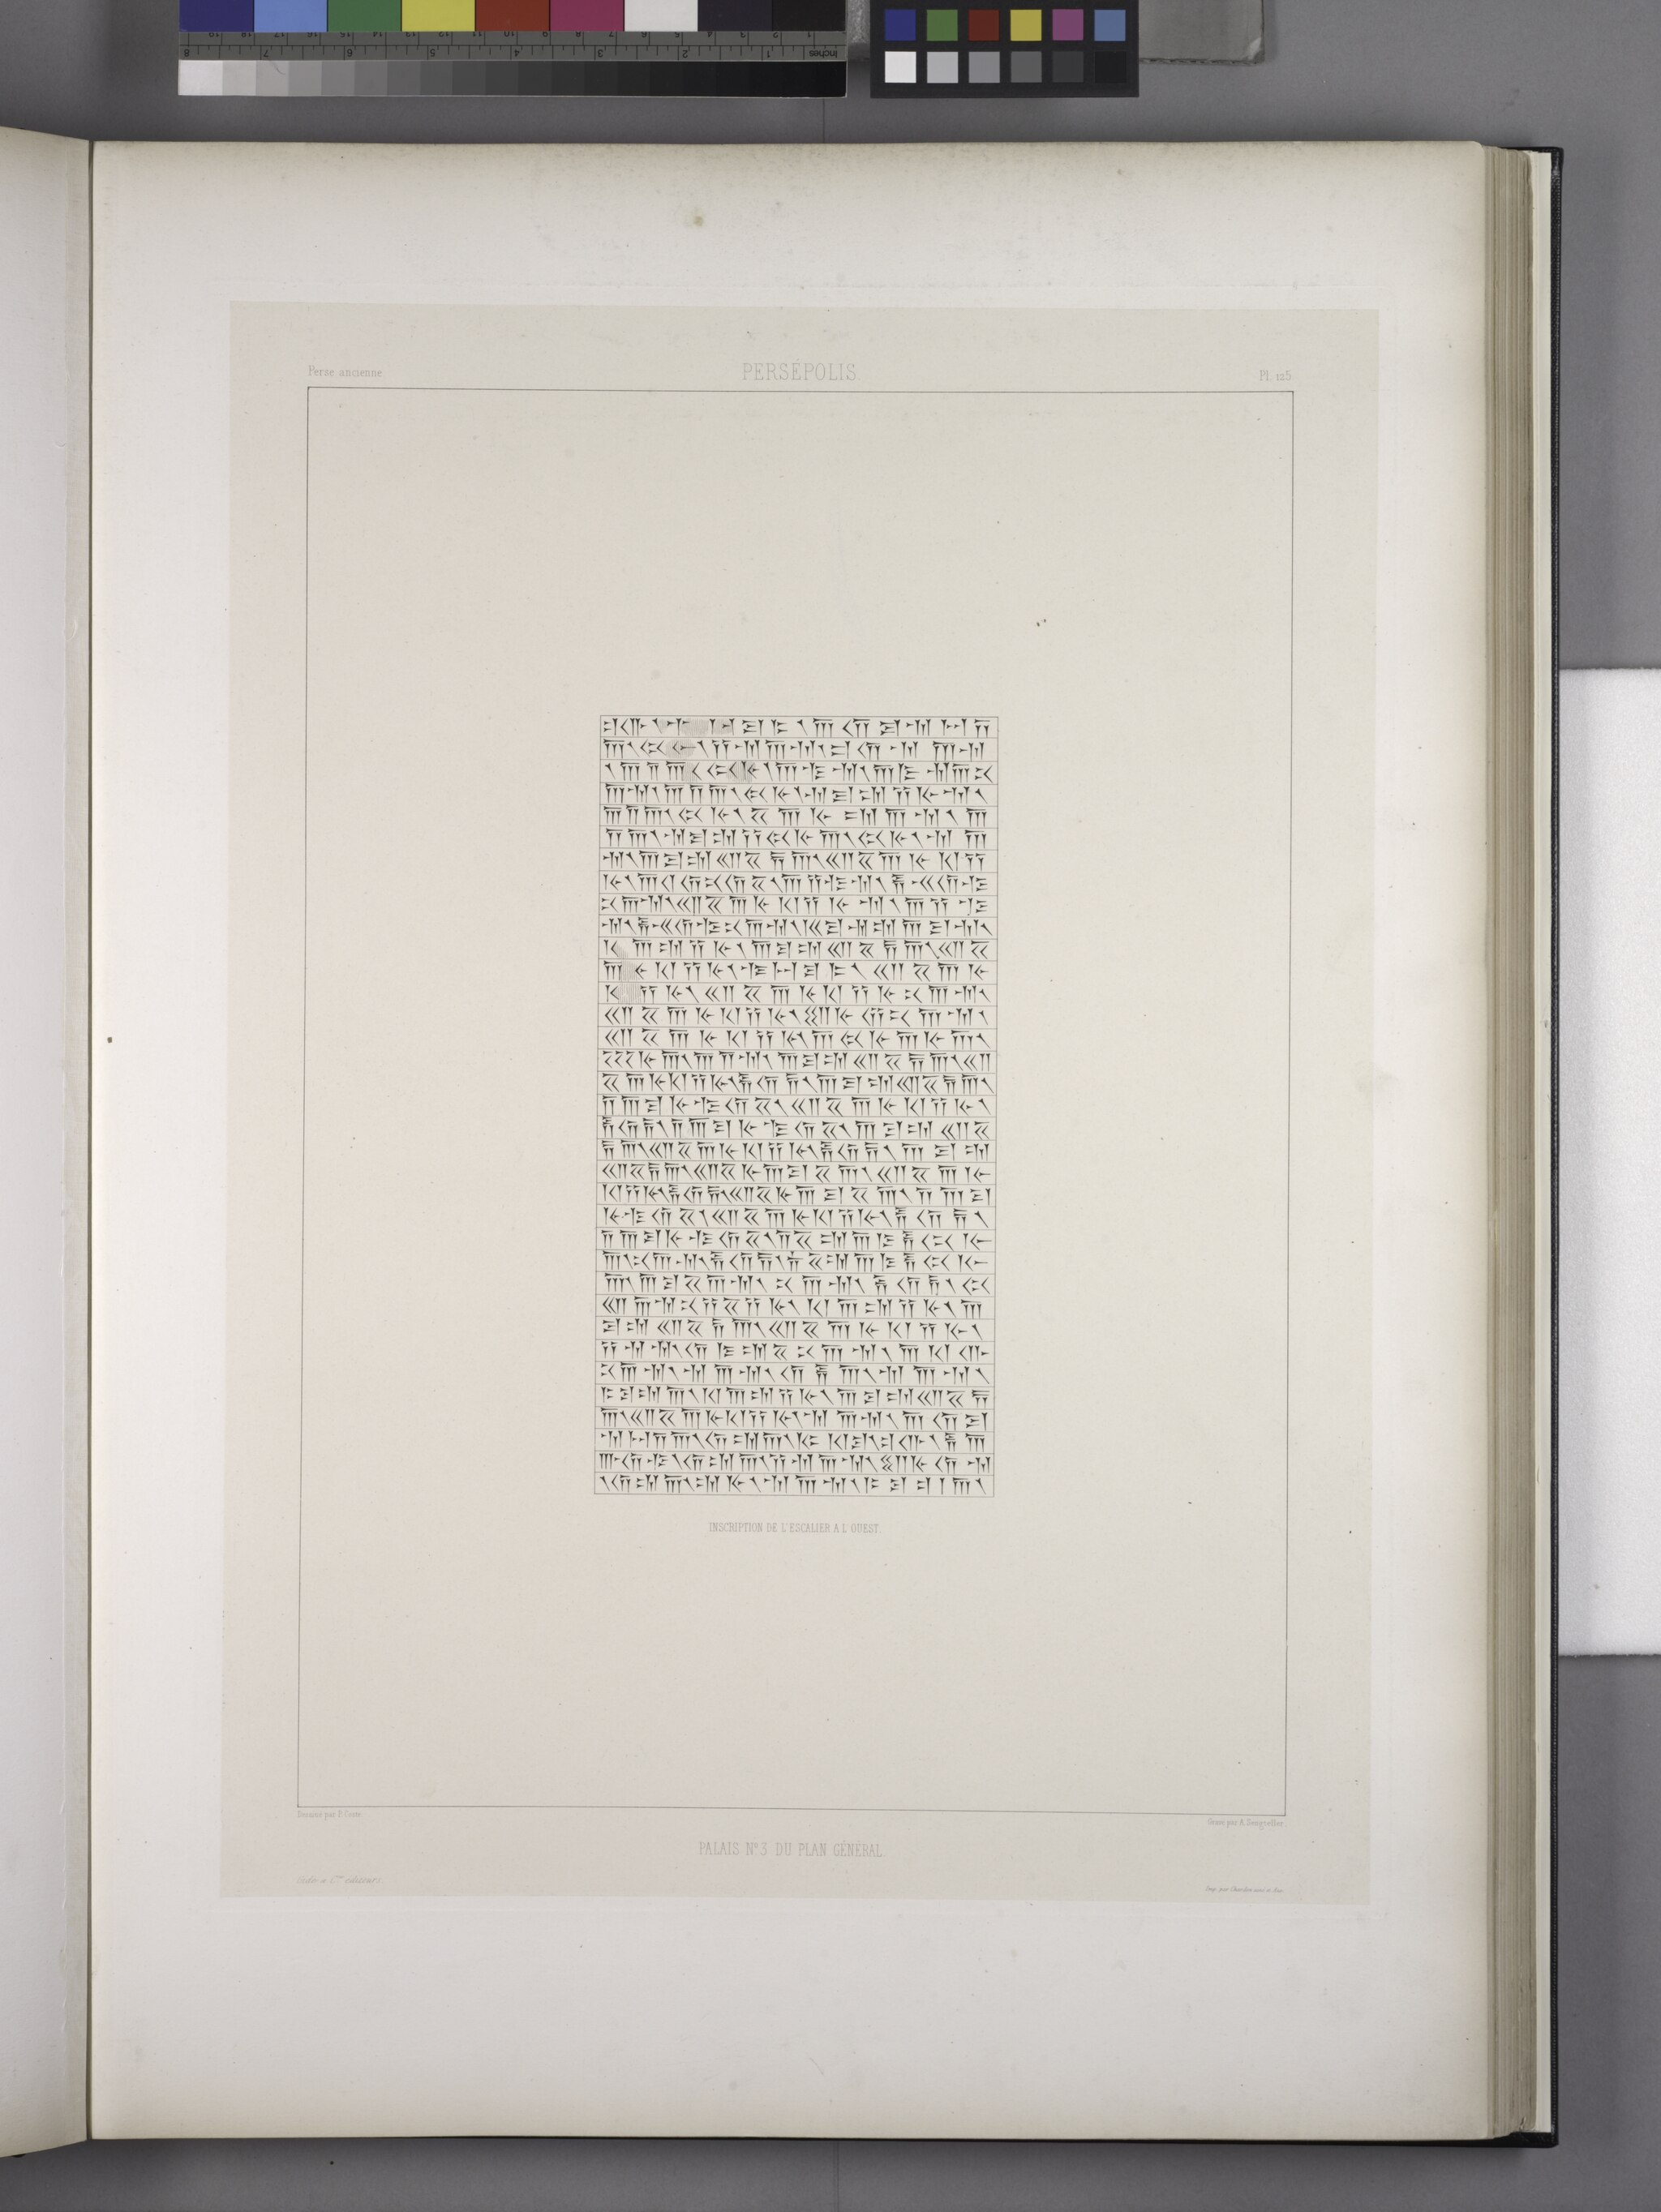
Title: Persépolis. Palais no. 3 du plan général. Inscription de l'escalier à l'ouest (NYPL b12482496-1542838)
Description: Persépolis. Palais no. 3 du plan général. Inscription de l'escalier à l'ouest
Date: 1851
Categories: Images uploaded by Fæ, PD-old-100-expired, PD-scan (PD-old-auto-expired), Images from the New York Public Library, CC-PD-Mark, Media needing category review as of 27 October 2016, NYPL General Research Division, Persepolis in the 19th century, Voyage en Perse, PD-old missing SDC copyright status, Illustrations of Persepolis, Illustrations of Tachara